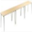
Label: table